Chapelle-Voland

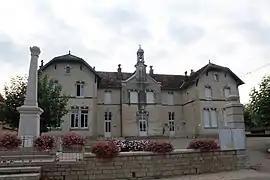
The town hall in Chapelle-Voland

Chapelle-Voland is a commune in the Jura department in Bourgogne-Franche-Comté in eastern France.